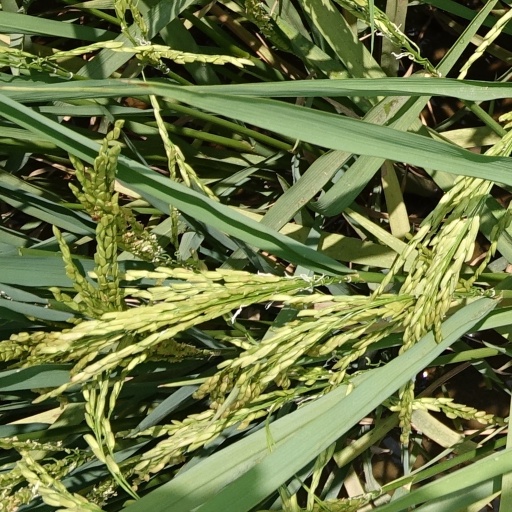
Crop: rice